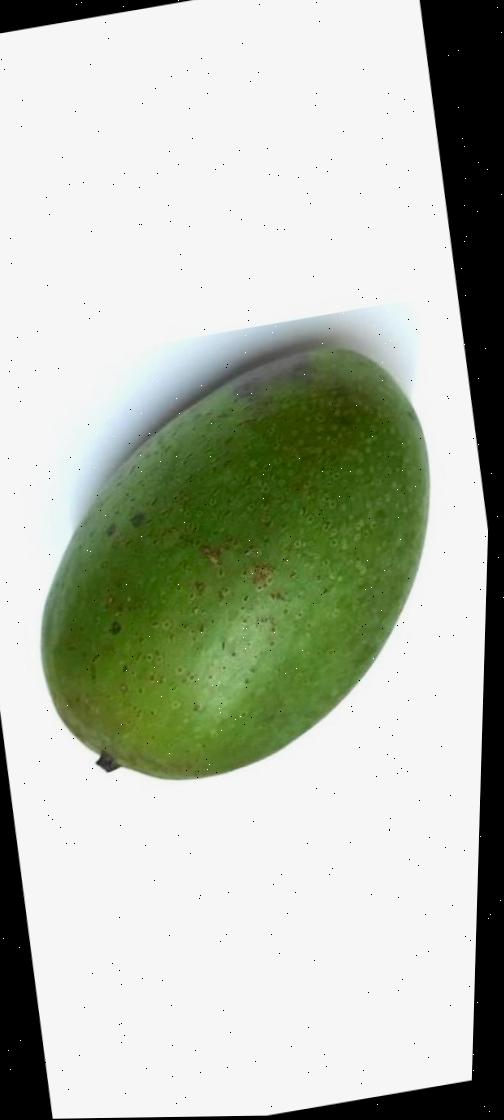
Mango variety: Ashshina Zhinuk